An Hour to Kill

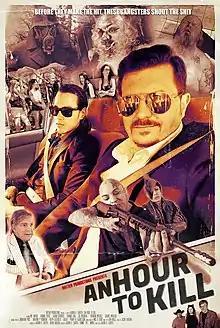

An Hour to Kill is a 2018 comedy horror anthology film, directed by Aaron K. Carter. It stars Mel Novak, Aaron Guerrero and Frankie Pozos.